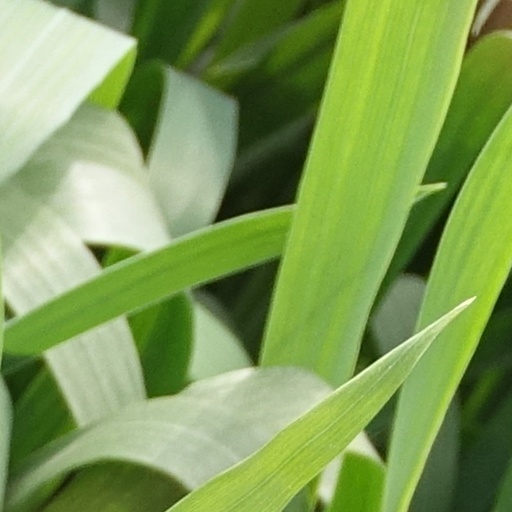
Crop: wheat